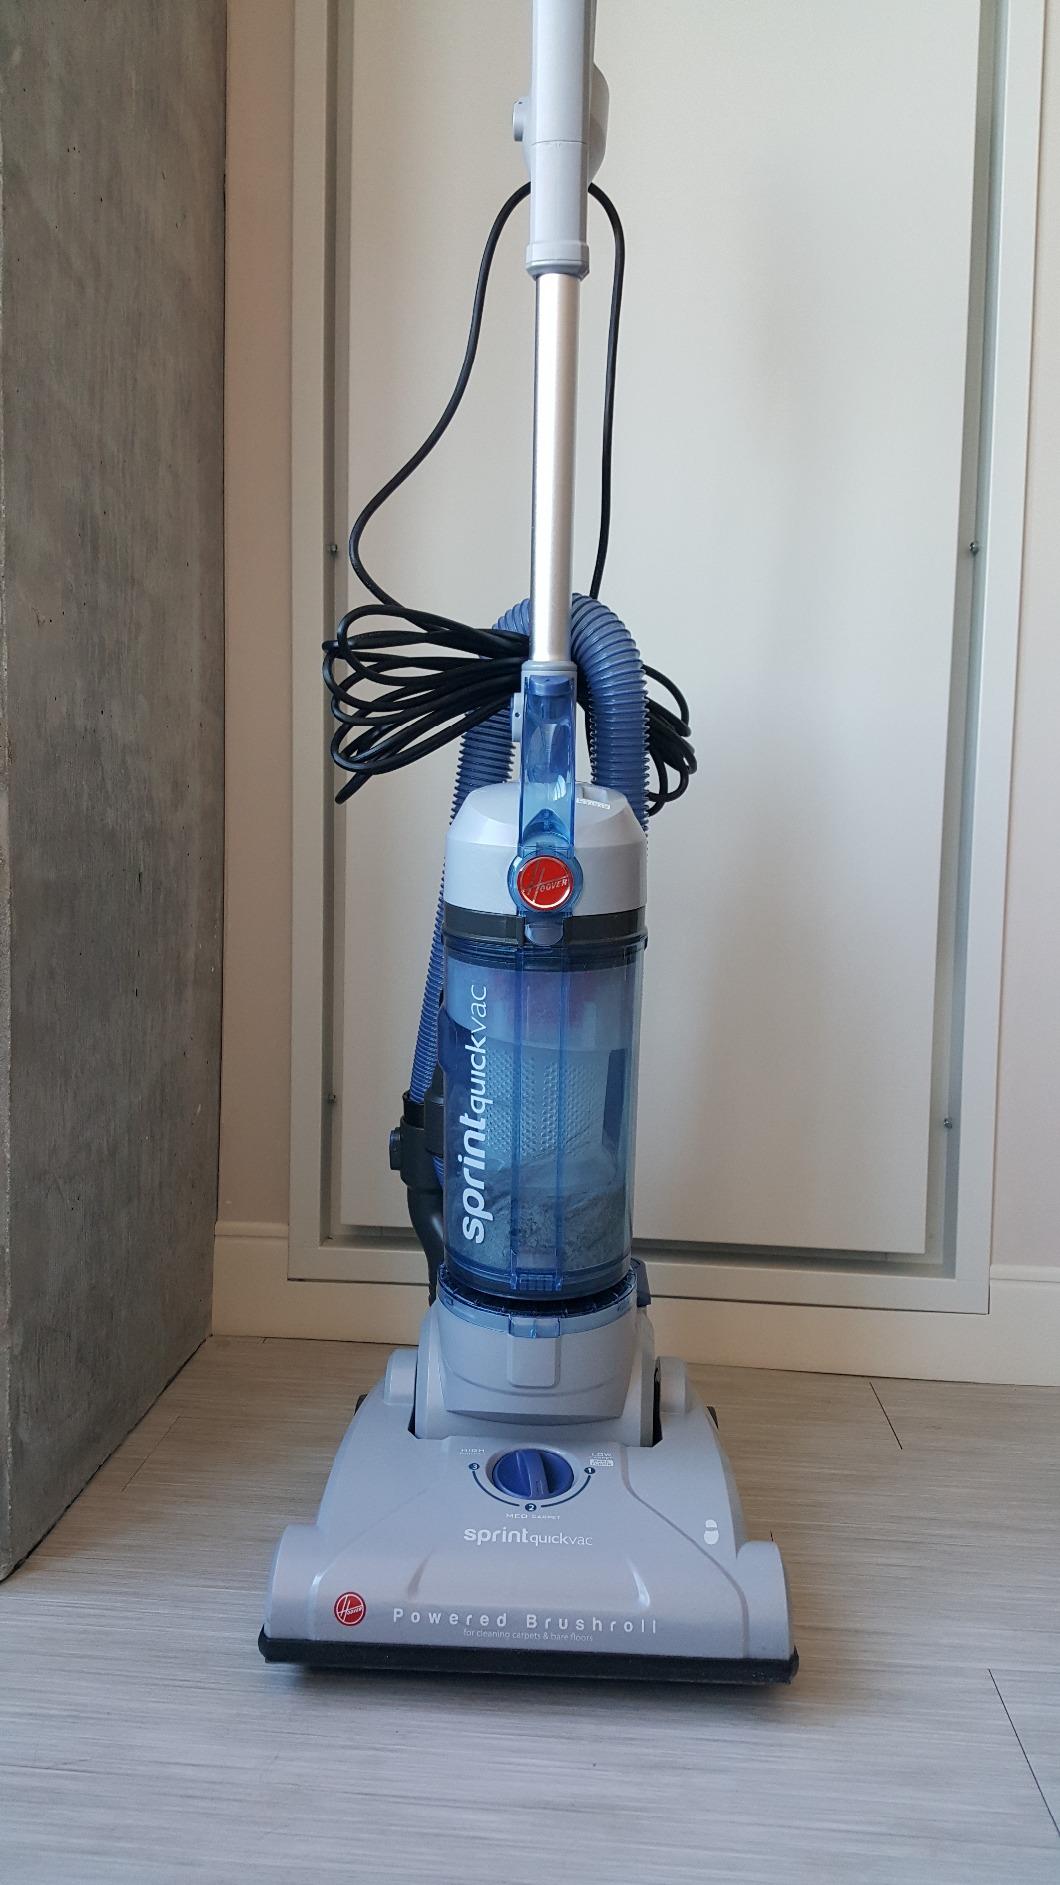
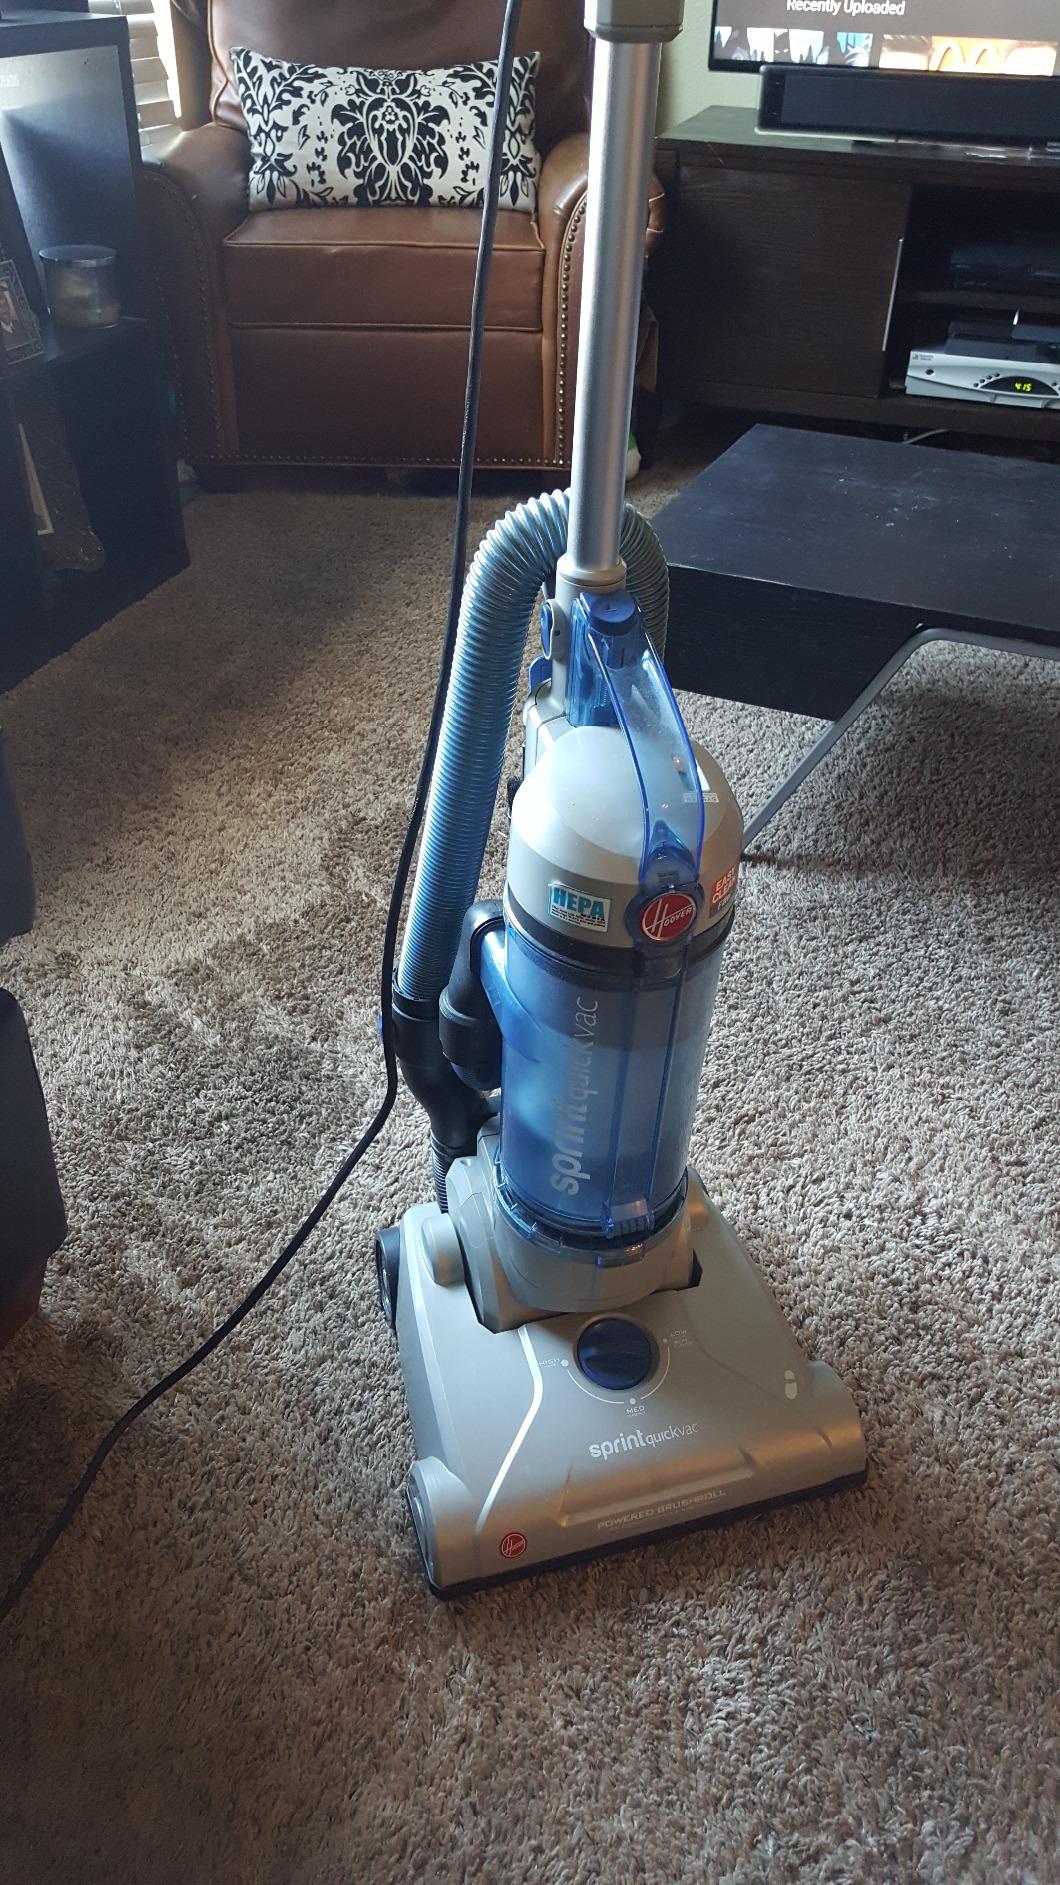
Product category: items_vacuum
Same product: yes